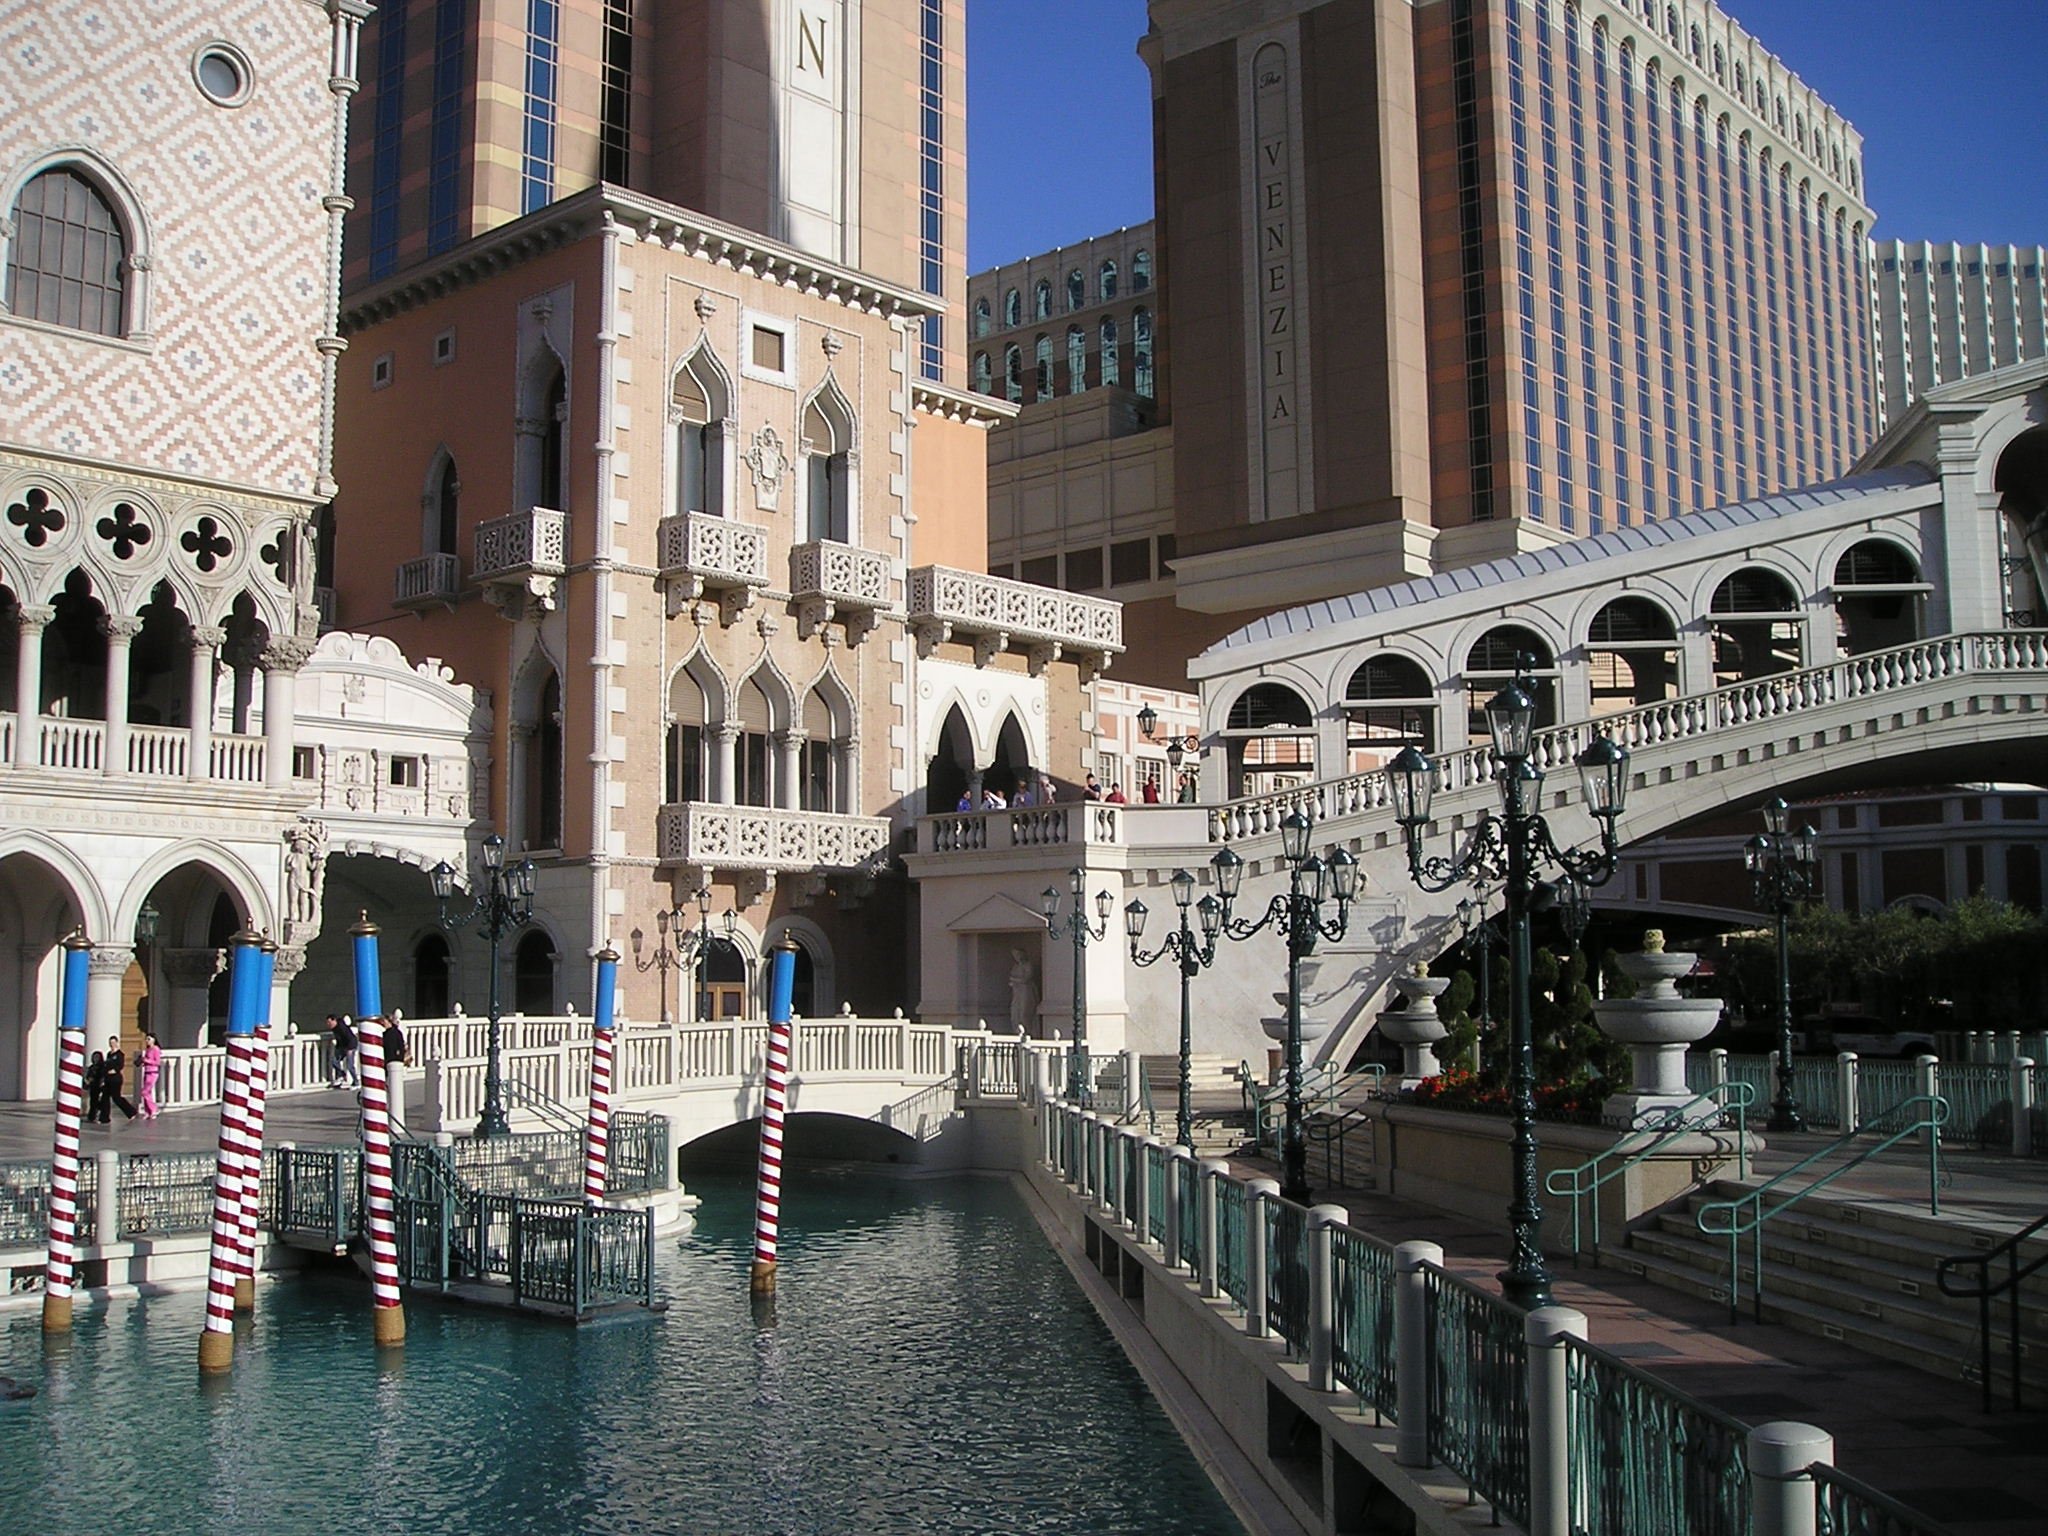
boat, city, canal, cityscape, downtown, vehicle, small, usa, landmark, venice, tourism, waterway, town square, las, gambling, las vegas, geographical feature, human settlement